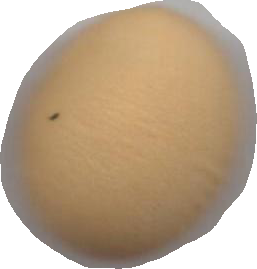
Variety: Dega